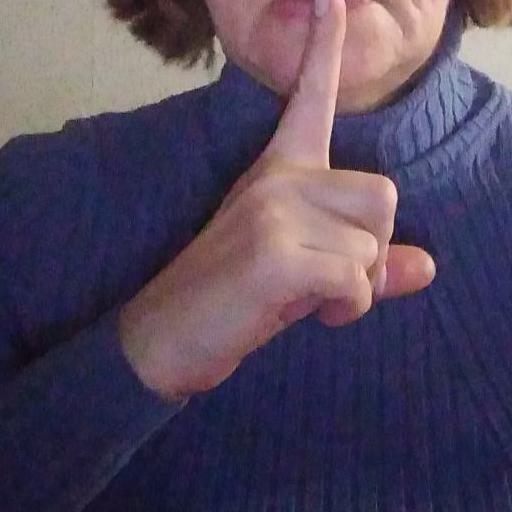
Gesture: mute